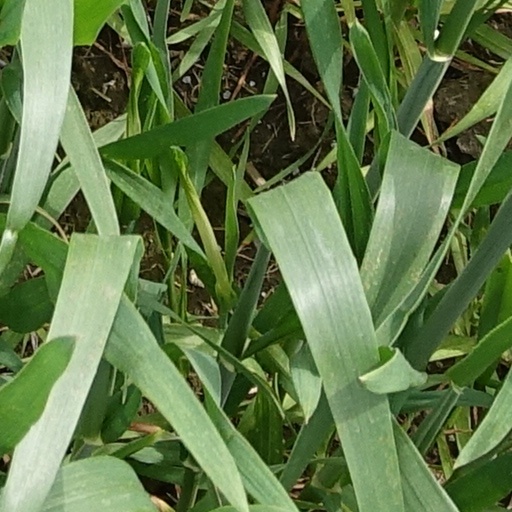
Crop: wheat